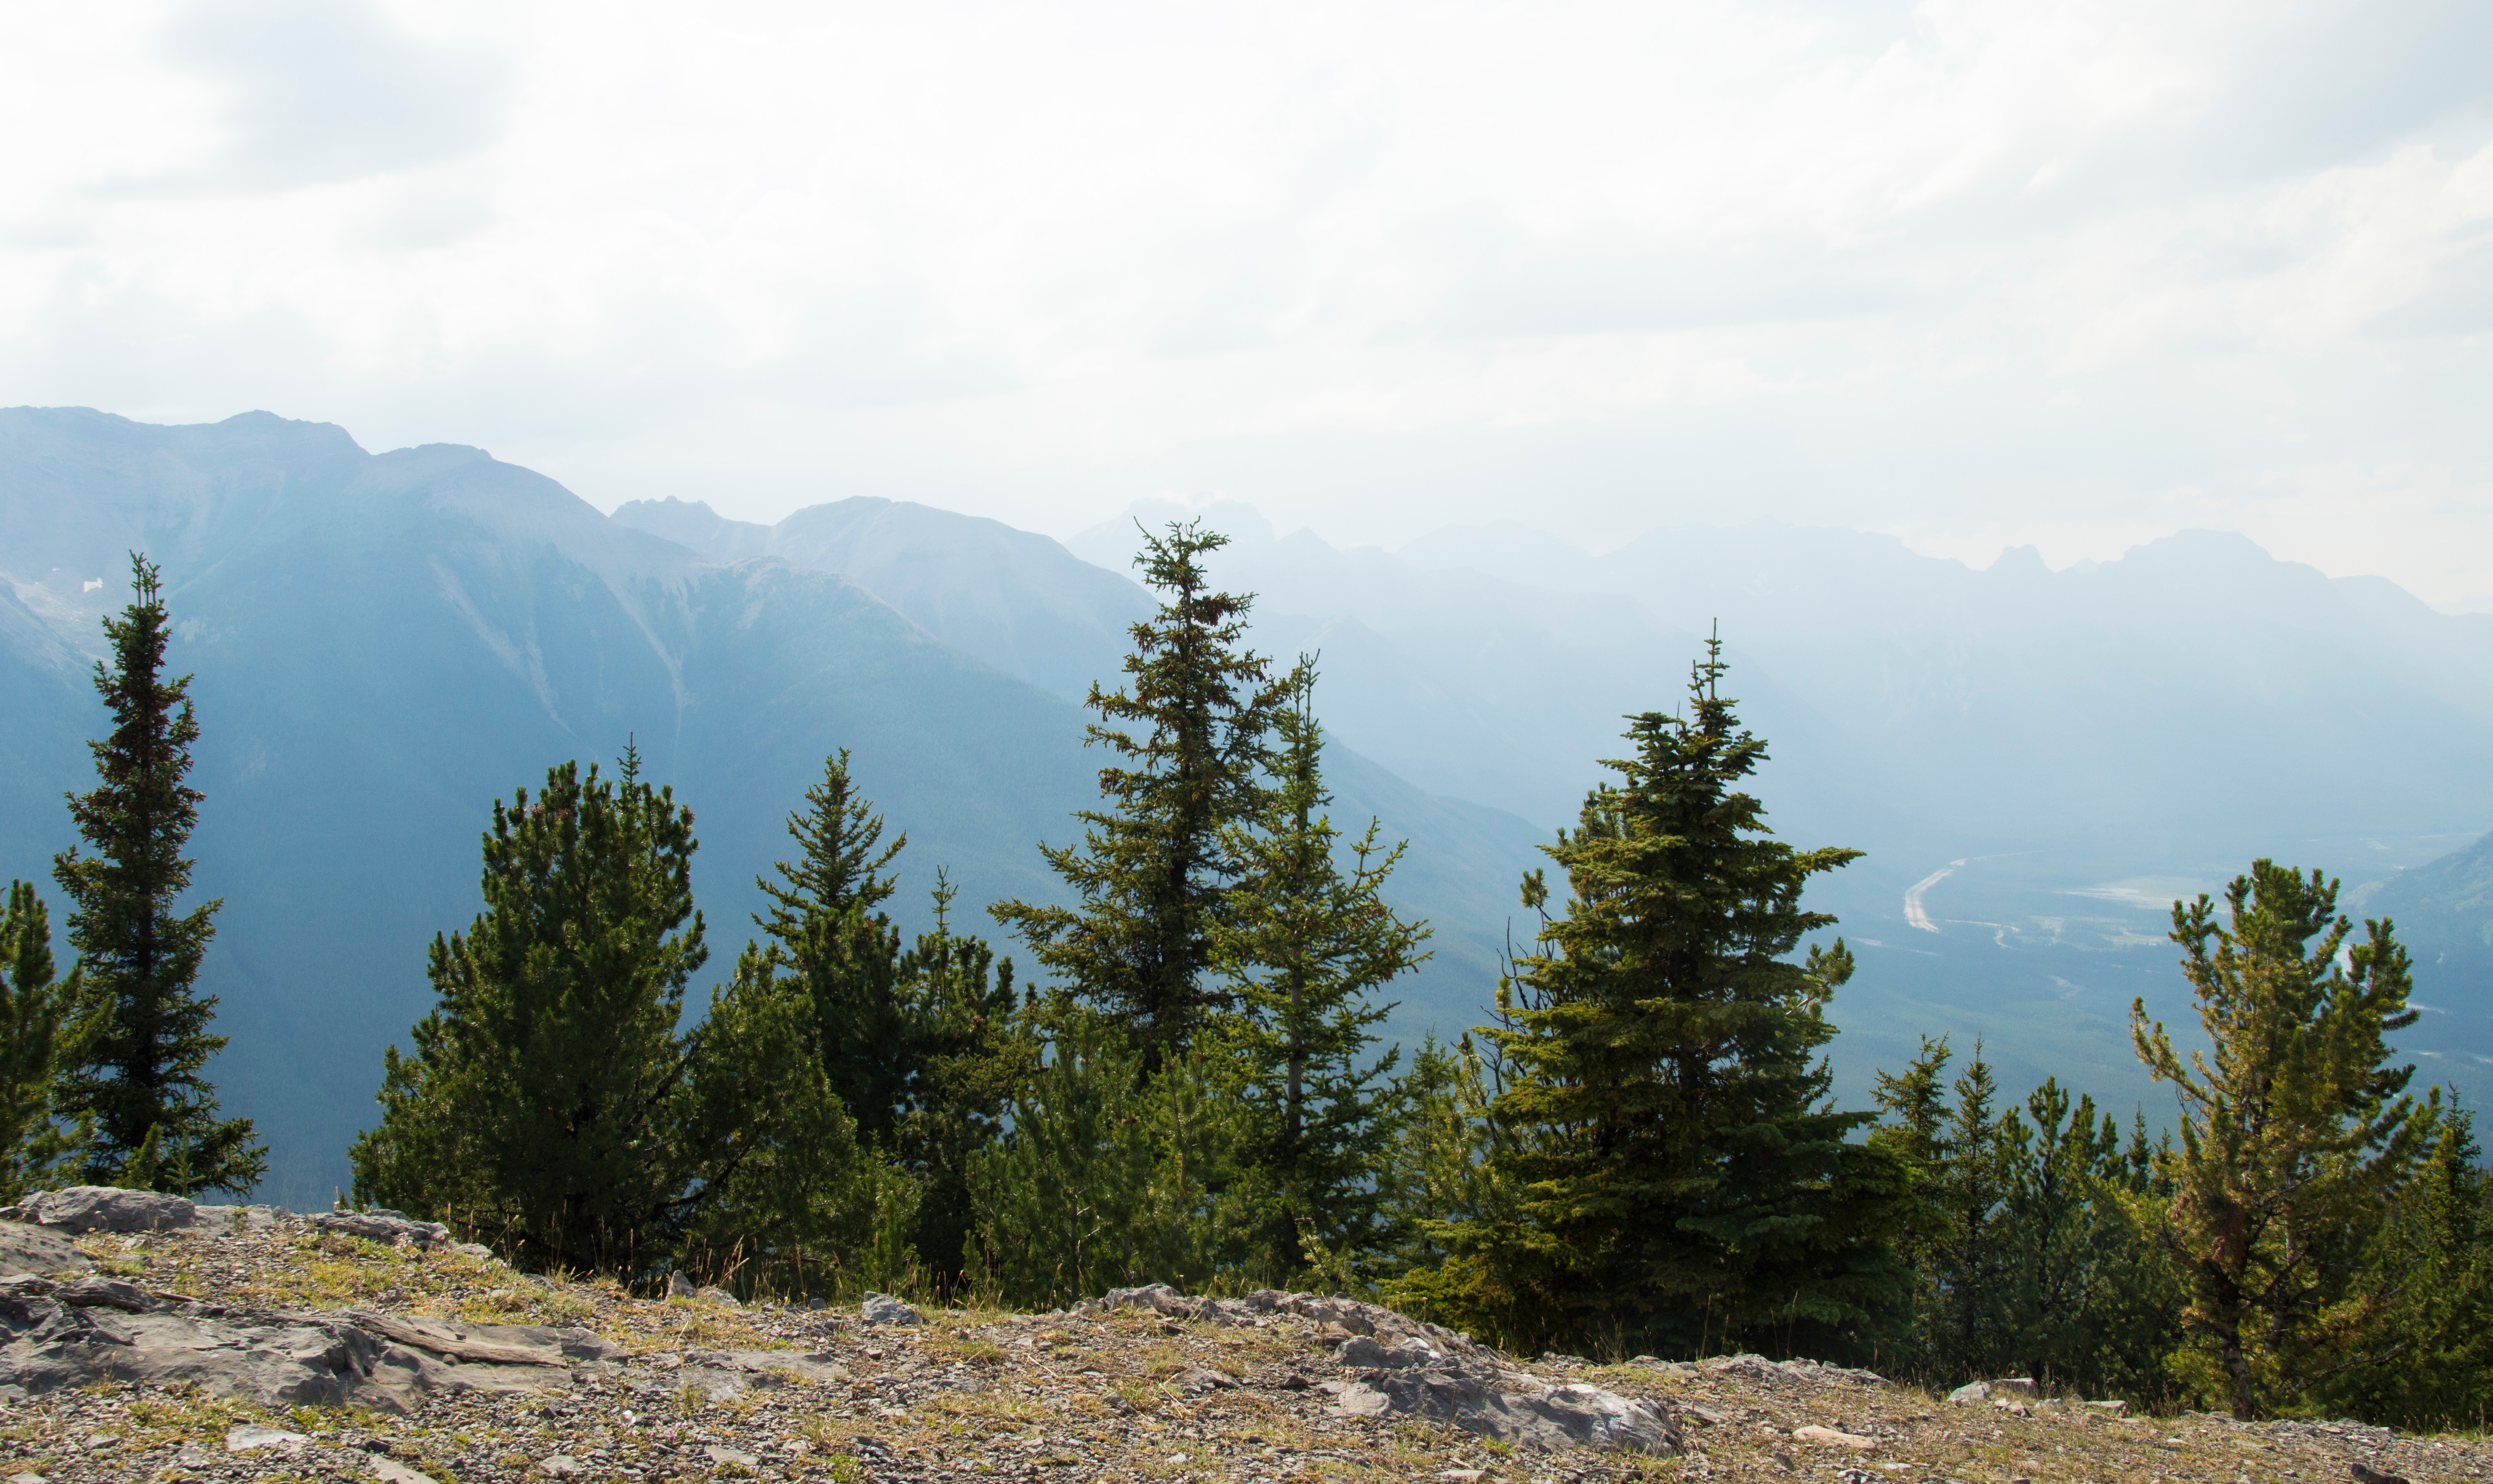
tree, forest, wilderness, walking, mountain, trail, hill, lake, adventure, valley, mountain range, ridge, summit, plateau, fell, ecosystem, landform, mountain pass, mountainous landforms